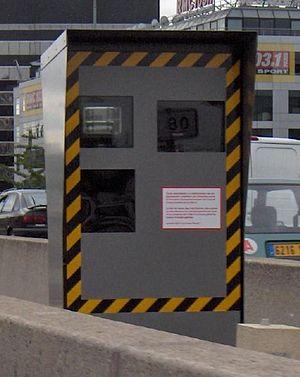
] ☺ 1 jul 2005 à 11:36 (CEST)
Cet article couvre le concept de radar automatique en France intégré dans la chaîne de traitement dénommée dans les textes officiels « Contrôle-sanction automatisé ».
L'apaisement de la circulation est le ralentissement ou la réduction du trafic automobile pour améliorer la sécurité des piétons et des cyclistes et améliorer l'environnement pour les résidents. Les urbanistes et les ingénieurs de la circulation ont de nombreuses stratégies pour ralentir la circulation. Ces mesures sont courantes en Australie et en Europe, mais moins en Amérique du Nord.
Le radar automatique de contrôle de la vitesse des véhicules routiers est un radar de contrôle routier installé sur le bord des routes qui combine un cinémomètre radar à un système optique d'identification des véhicules excédant la vitesse maximale autorisée.